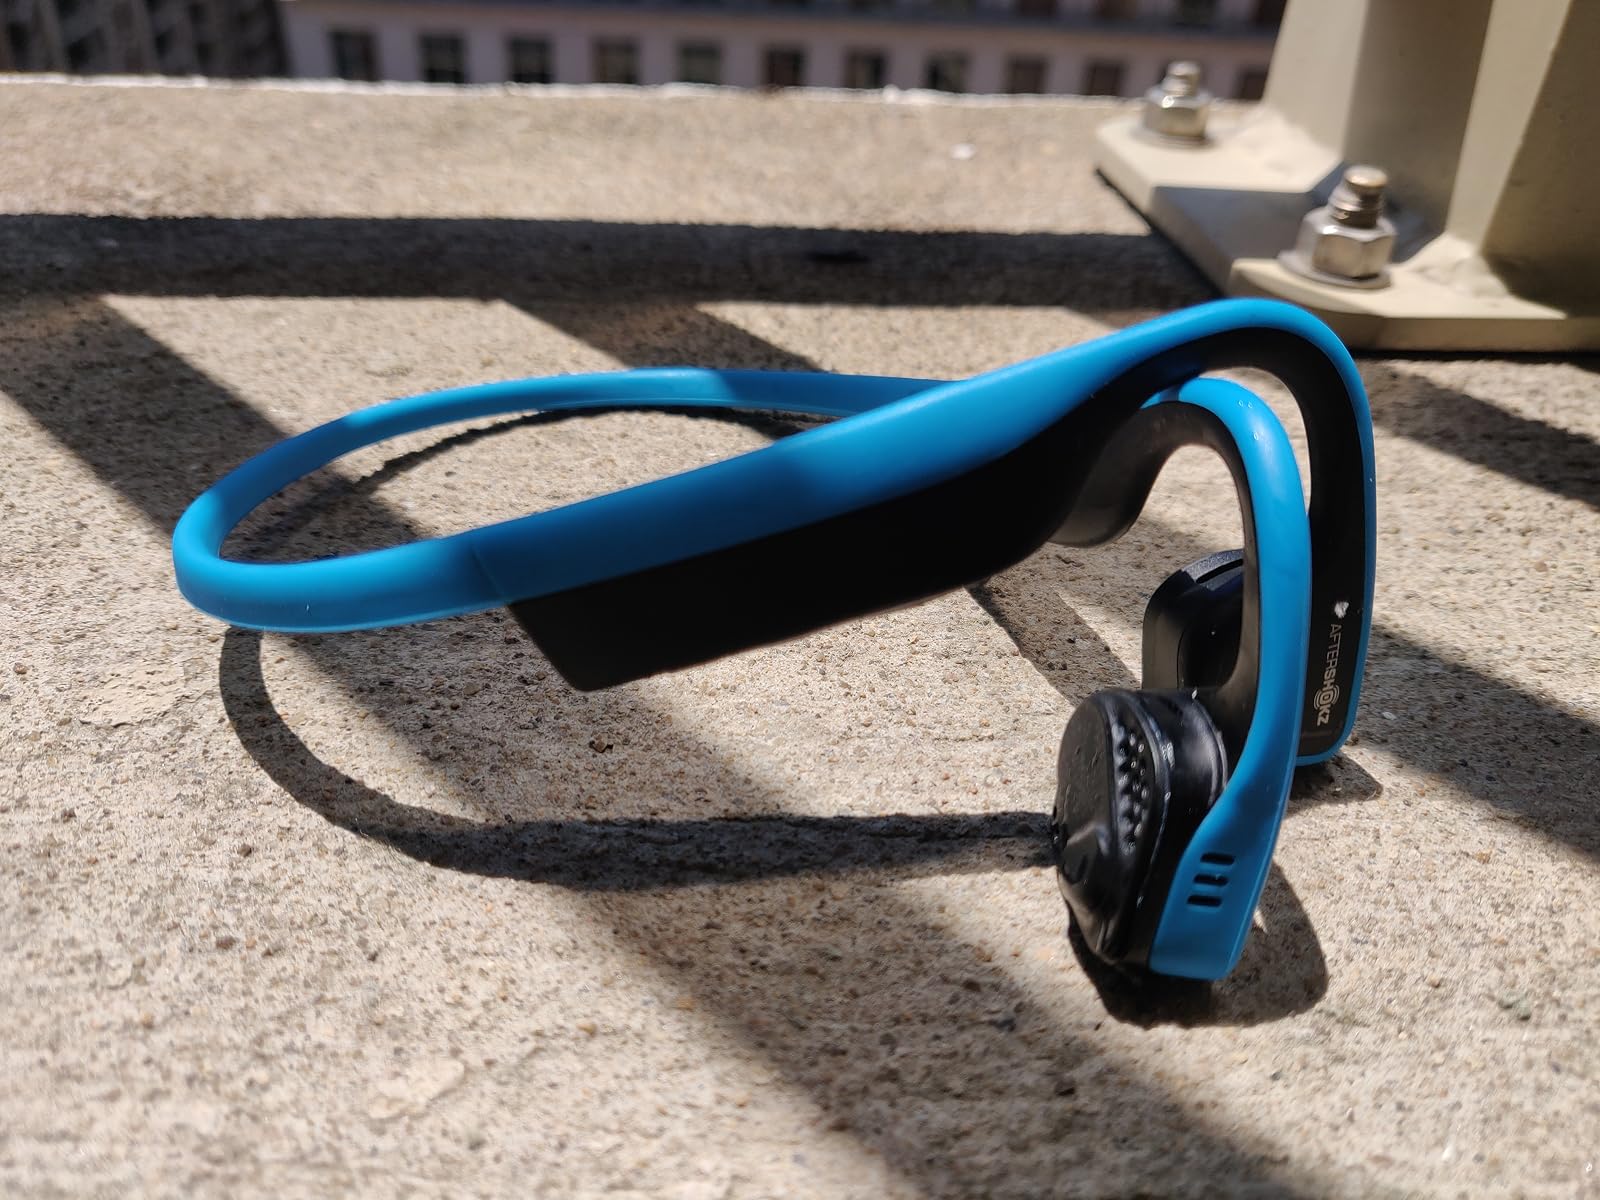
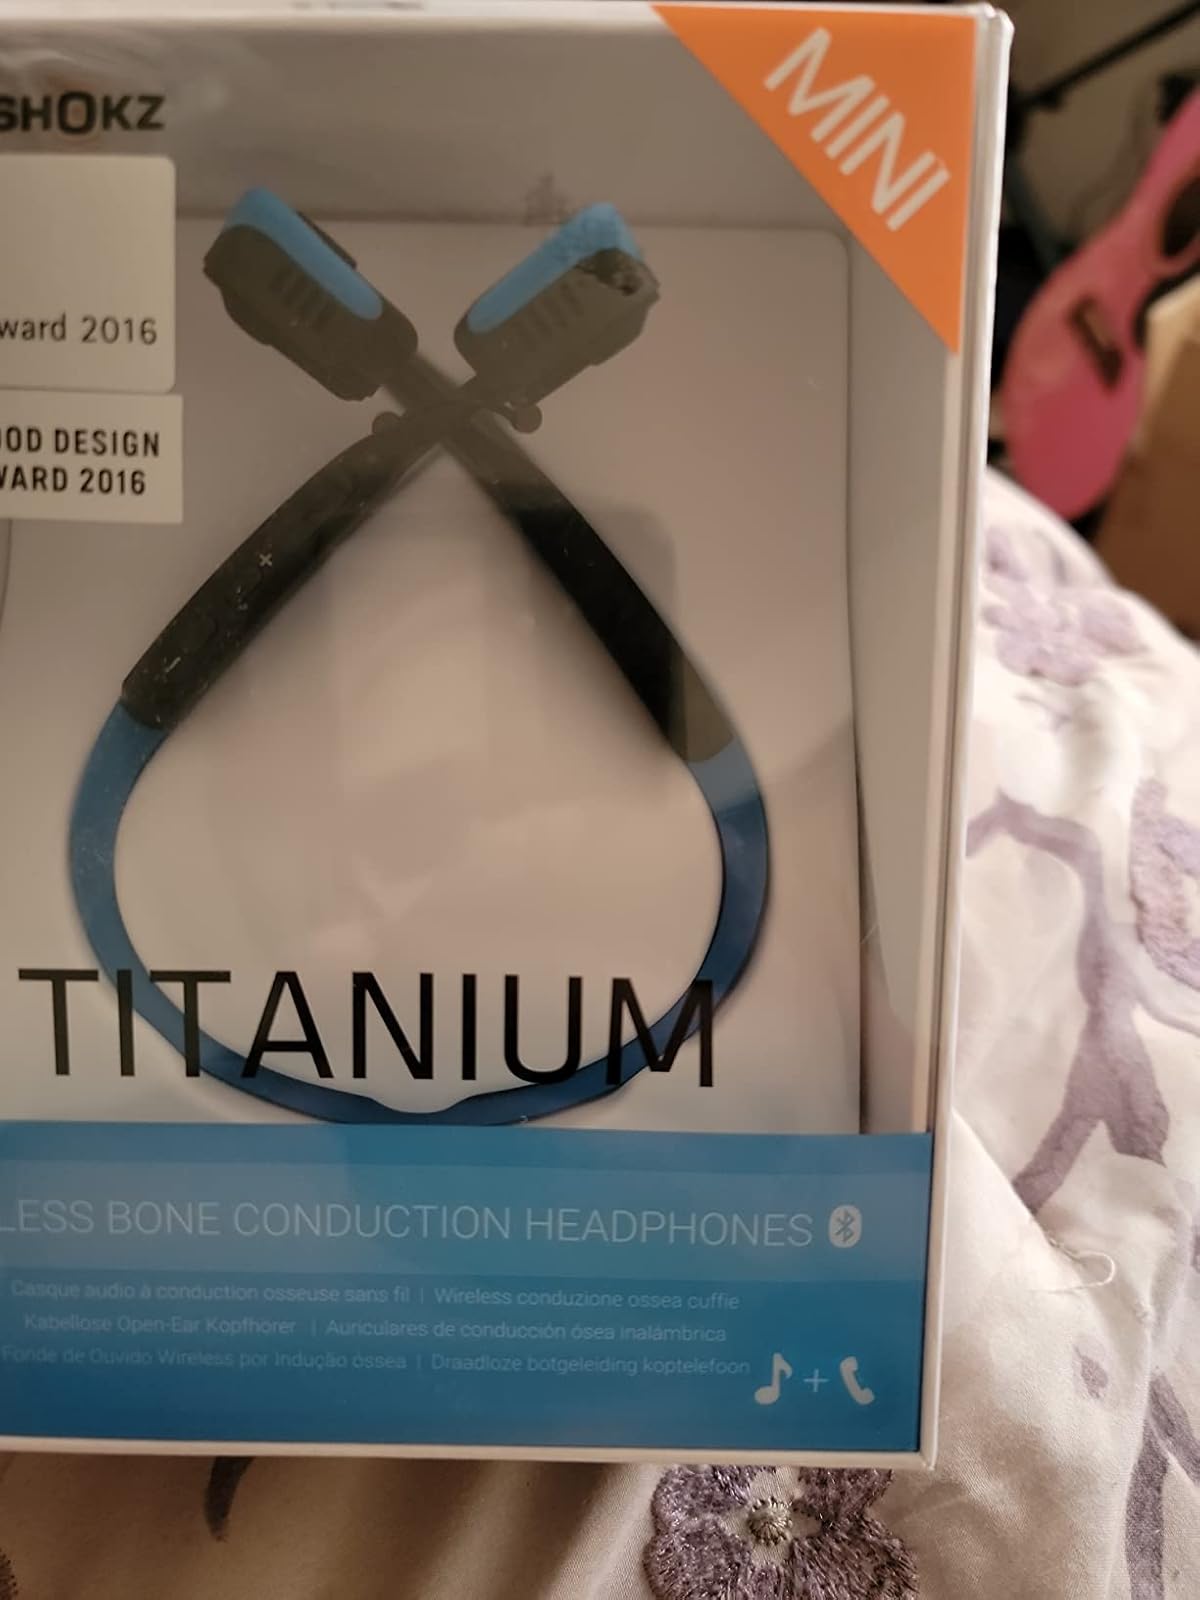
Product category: headphones
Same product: yes